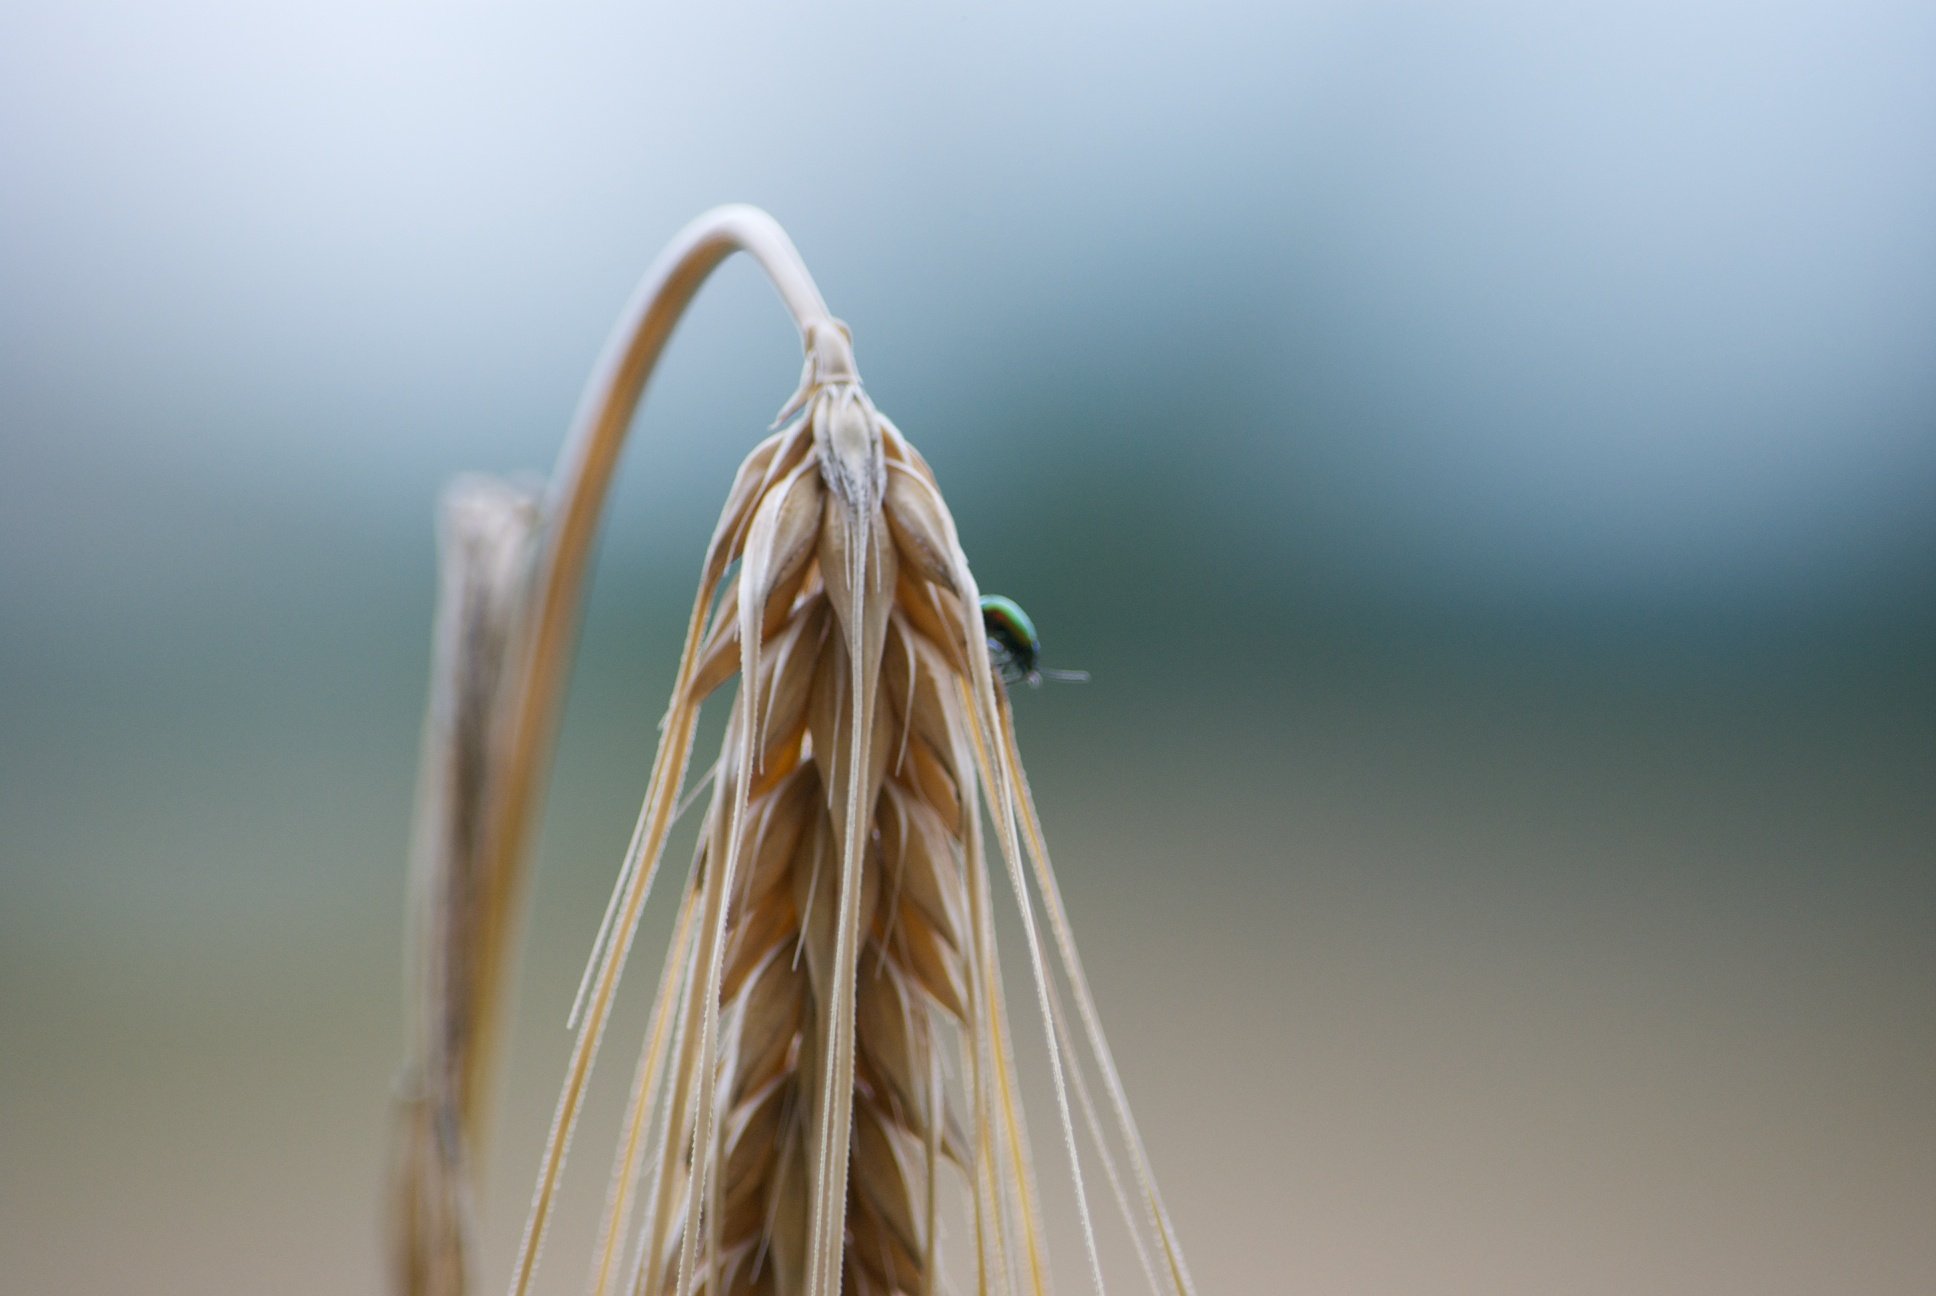
hand, branch, wing, plant, photography, sunlight, leaf, flower, summer, food, green, insect, invertebrate, close up, cornfield, macro photography, grass family